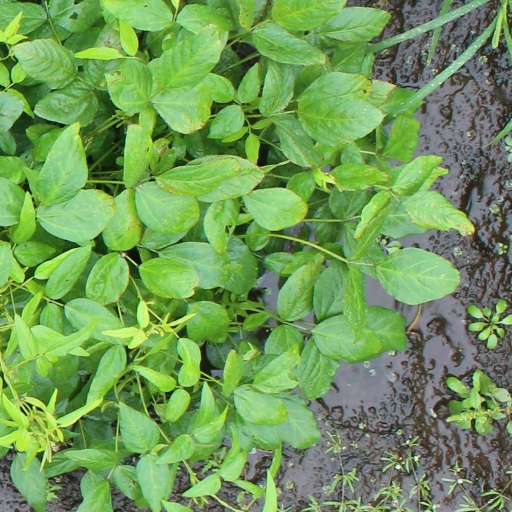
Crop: soybean